Credit card

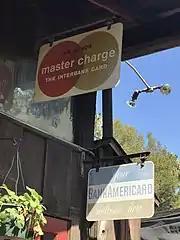
Metal signs at a plant nursery in Los Angeles County, California marketing Mastercharge and Bankamericard

Until 1958, no one had been able to successfully establish a "revolving credit" financial system in which a card issued by a third-party bank was being generally accepted by a large number of merchants, as opposed to merchant-issued revolving cards accepted by only a few merchants. There had been a dozen attempts by small American banks, but all were short-lived. In 1958, Bank of America launched the "BankAmericard" in Fresno, California, which became the first successful recognizably modern credit card. This card succeeded where others failed by breaking the chicken-and-egg cycle in which consumers did not want to use a card that few merchants would accept and merchants did not want to accept a card that few consumers used. Bank of America chose Fresno because 45% of its residents used the bank, and by sending a card to 60,000 Fresno residents at once, the bank was able to convince merchants to accept the card. It was eventually licensed to other banks around the United States and then around the world, and in 1976, all BankAmericard licensees united themselves under the common brand Visa. In 1966, the ancestor of MasterCard was born when a group of banks established Master Charge to compete with BankAmericard; it received a significant boost when Citibank merged its own Everything Card, launched in 1967, into Master Charge in 1969.